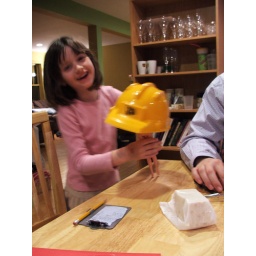
Barbie in building hat